Hodeidah

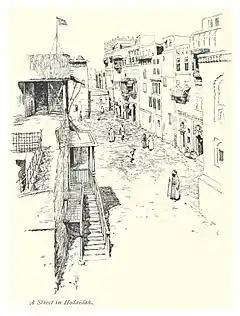
A street in Hodaidah in 1893

In 1914, during World War I, Imperial German troops led by Major Freiherr Othmar von Stotzingen established "", a wireless station, at Hodeidah, which was used during the Arab Revolt to relay communications from Constantinople (now Istanbul) to German East Africa as well as broadcast propaganda to Anglo-Egyptian Sudan, Somaliland and Abyssinia.